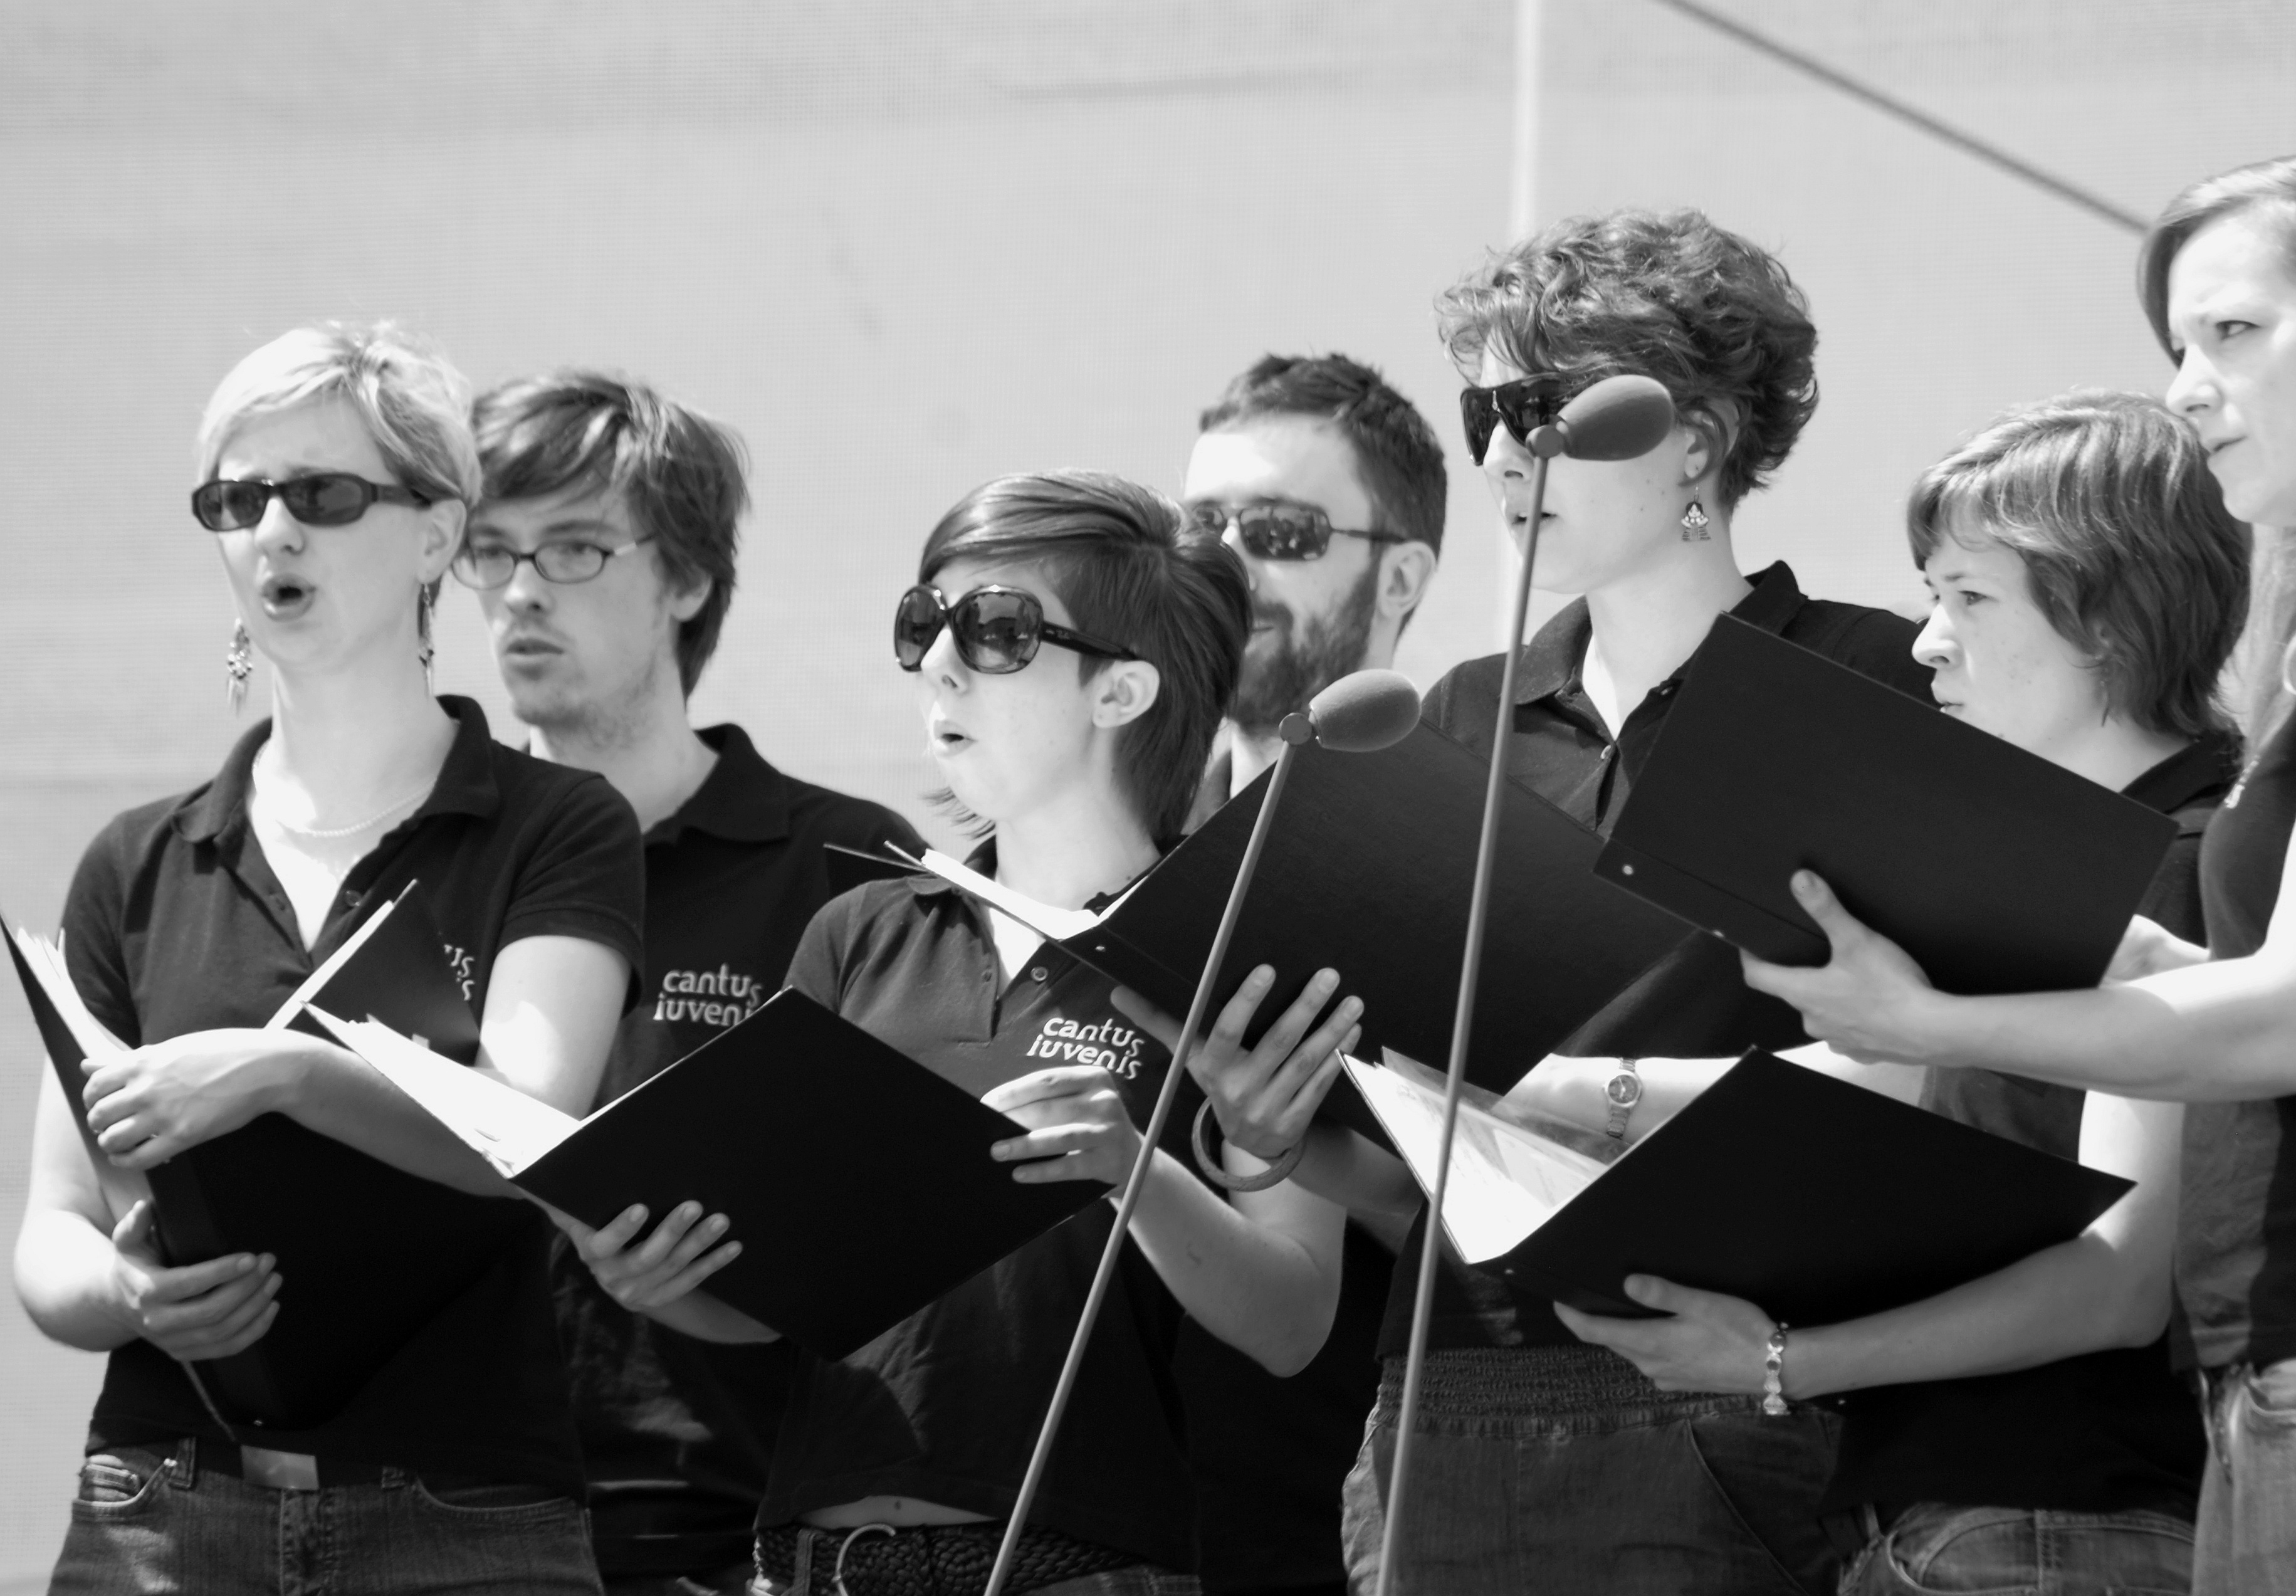
black and white, photography, europe, nikon, musician, monochrome, austria, bw, blackandwhite, blackwhite, cool image, vienna, photograph, nikkor, d80, wien, nikond80, 70300mmf4556gvr, osterreich, monochrome photography, social group, musical ensemble